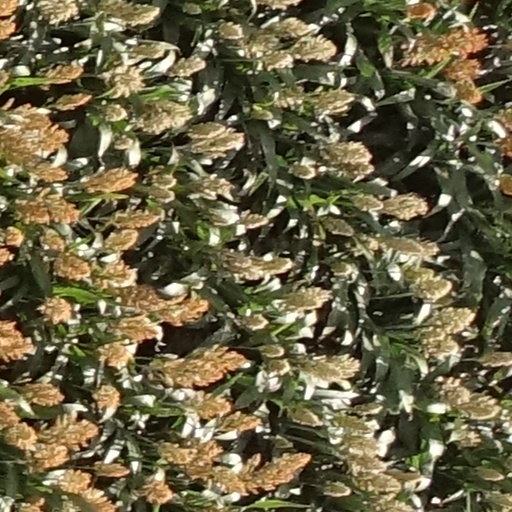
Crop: sorghum